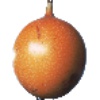
Label: granadilla